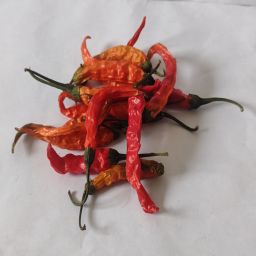
Crop: Chile Pepper
Quality: Dried